The Hawthorns

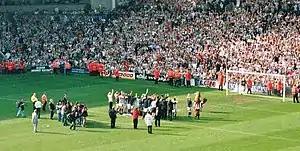
WBA fans and players celebrating in 2004

Affectionately called the Brummie Road by supporters, the Birmingham Road End runs behind the goal, adjacent to the A41. Traditionally, it housed the core of the home support and was the main source of the so-called "Albion roar". When a terrace, it held up to 14,000, but the stand which replaced it in 1994 holds 8,000 all-seated spectators.